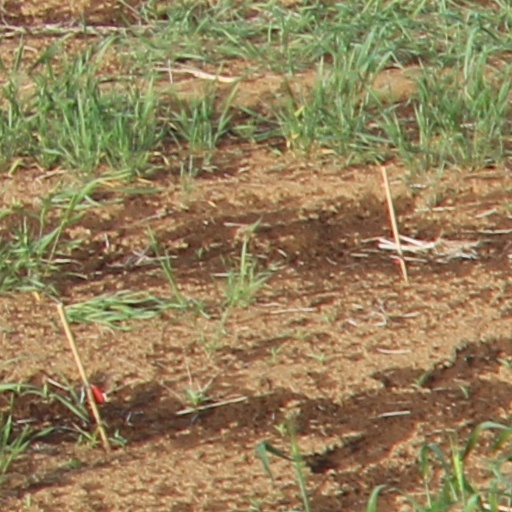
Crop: wheat